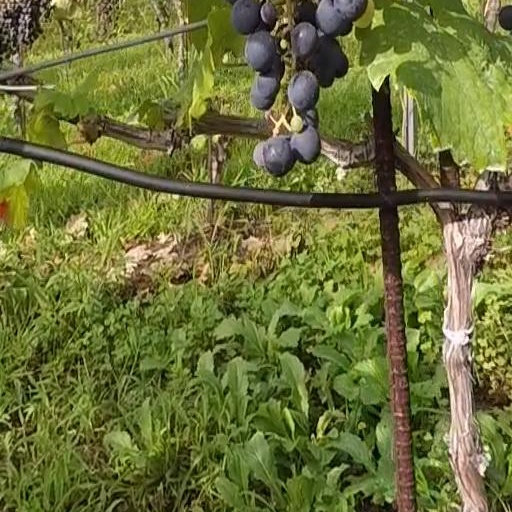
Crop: grape